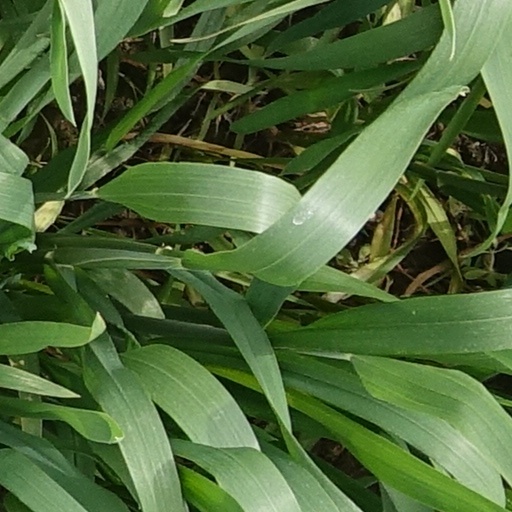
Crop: wheat